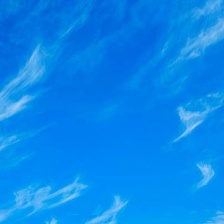
Cloud type: Cirrostratus